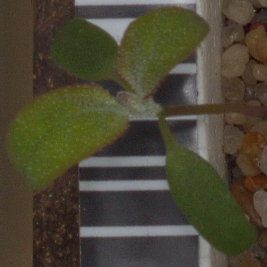
Label: fat_hen